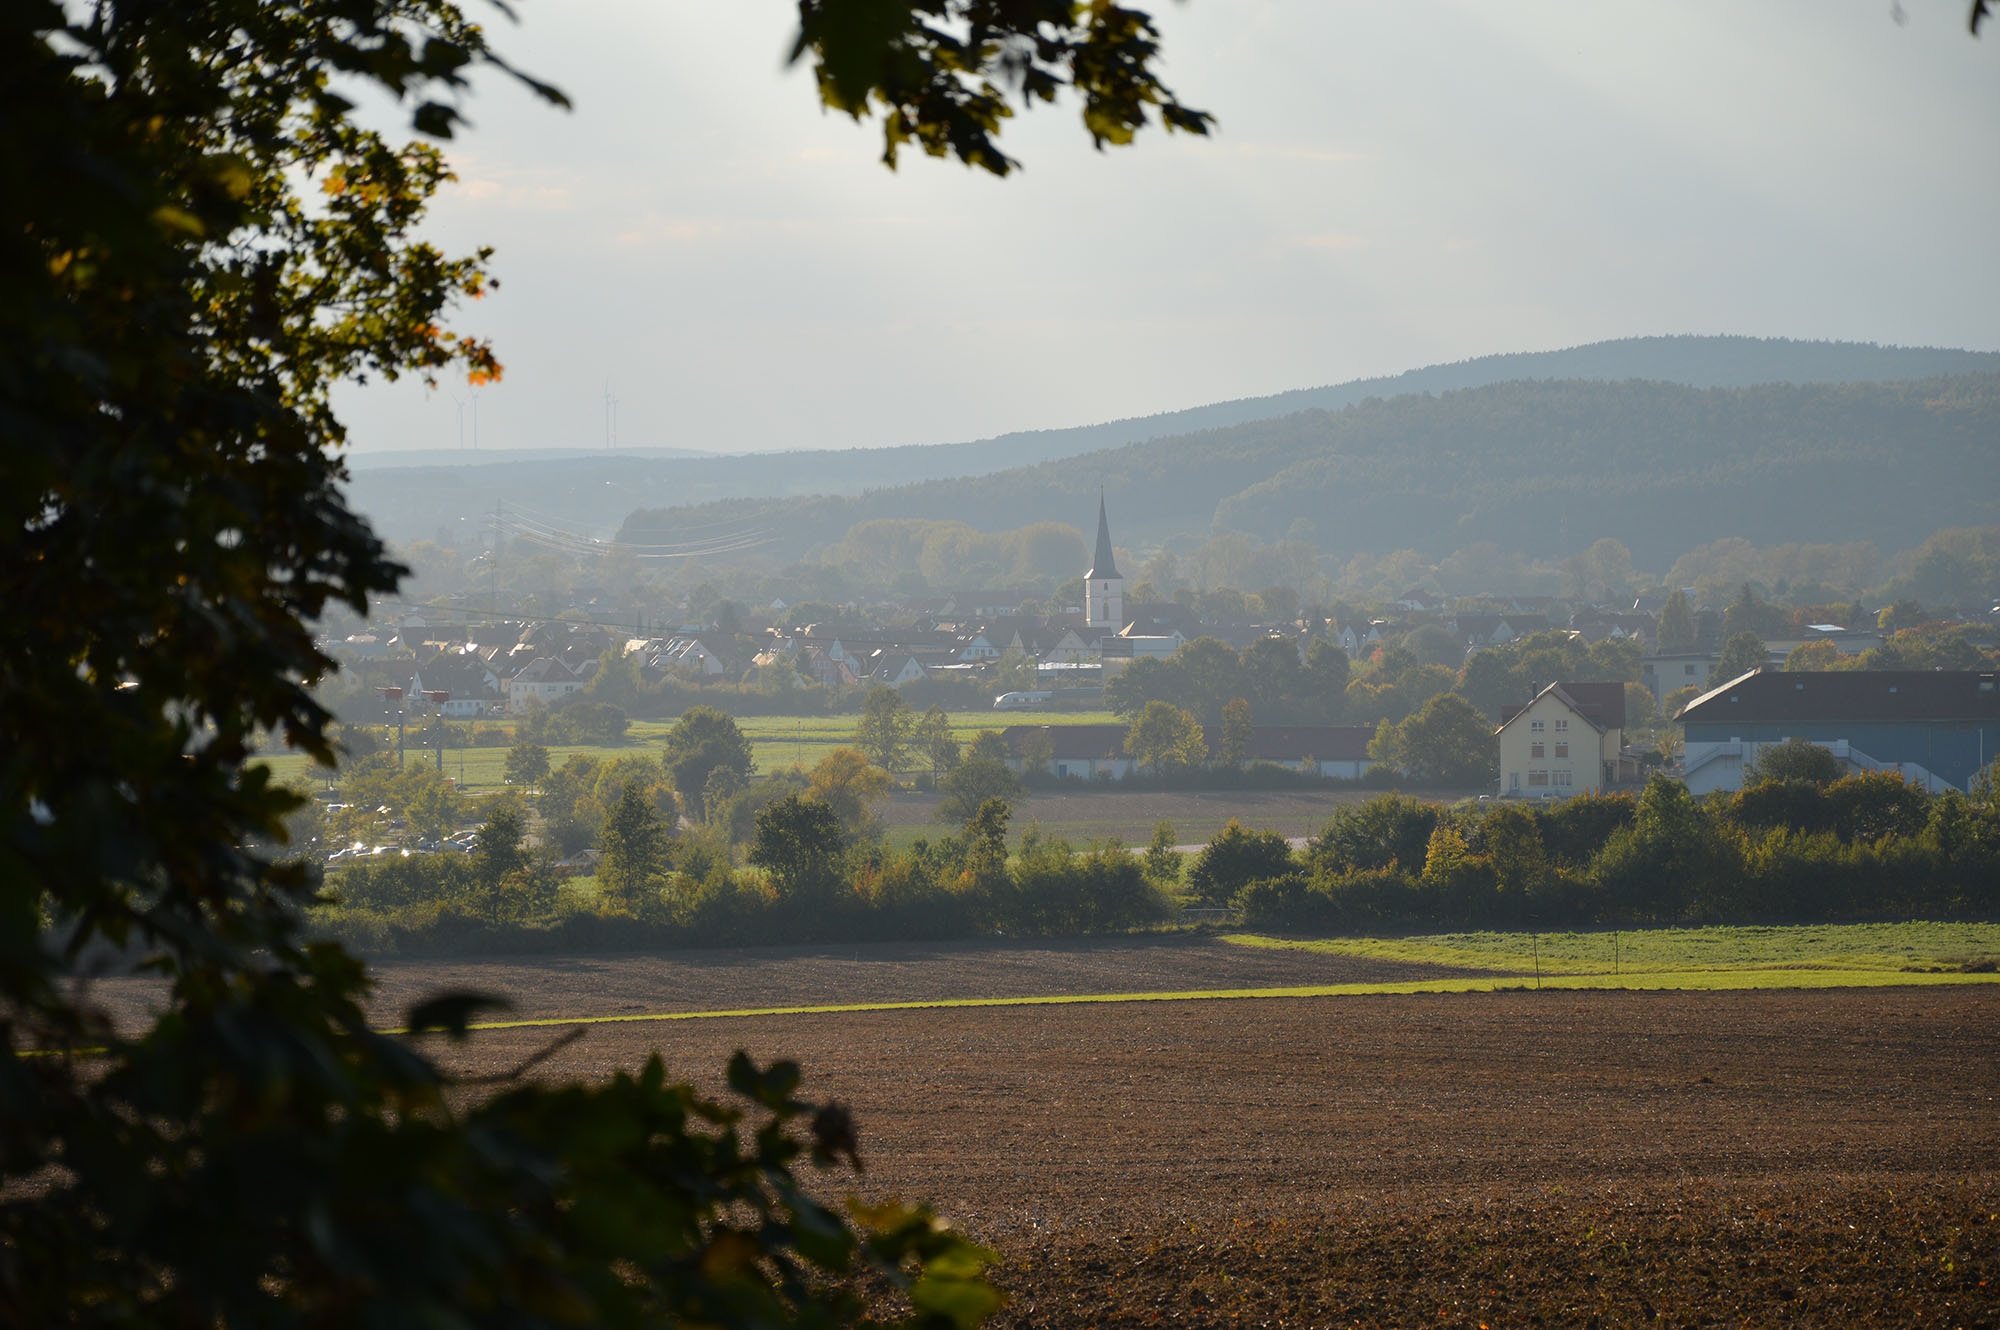
landscape, tree, nature, mountain, cloud, mist, field, farm, sunlight, morning, leaf, hill, flower, lake, valley, village, autumn, agriculture, rural area, southern germany, swiss francs, atmospheric phenomenon, mountainous landforms, hirschaid